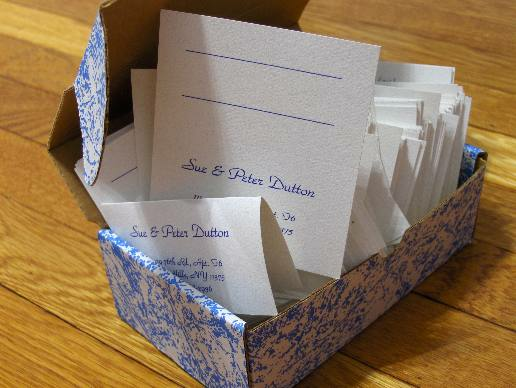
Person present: No